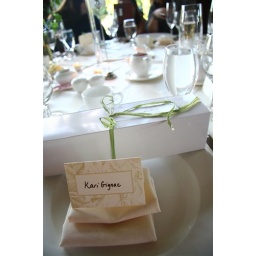
The favour in the box was a little Blue Spruce. I have to find somewhere to plant it.